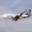
Label: airplane